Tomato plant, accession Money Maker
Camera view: tilt-top (135 deg); turntable rotation: 300 degrees
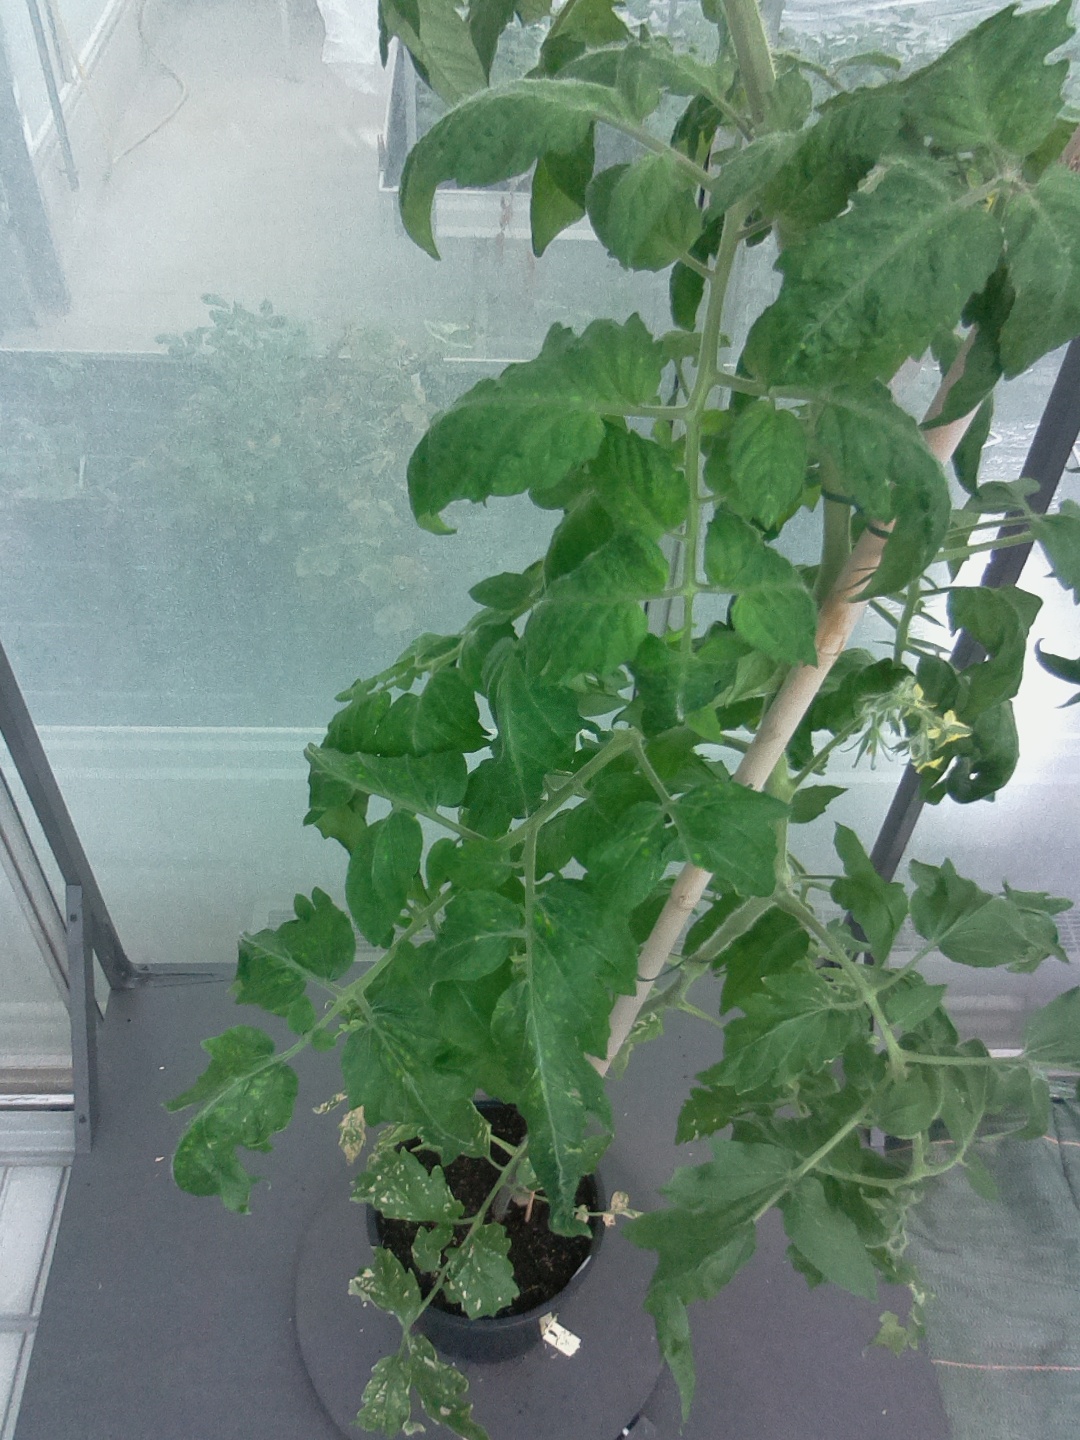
BBCH growth stage 66: Full flowering, 60%-70% of flowers open, more petals falling